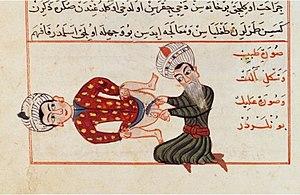
Les études historiques attestent que l'esclavage était pratiqué en Arabie pré-islamique, principalement pour des tâches domestiques et selon des conditions variées. L'islam prend naissance dans un monde dont l'esclavage est une pratique universellement utilisée.
L’esclavage dans l’Empire ottoman constitue une importante partie juridique de l’économie et de la société de l’Empire ottoman jusqu’à l’interdiction de l’esclavage des peuples du Caucase au début du XIXᵉ siècle, bien que l’asservissement d’autres groupes soit resté autorisé.
Sharaf ad-Din Ali Yazdi, ou Sharafaddin Ali Yazdi, en transcription universitaire : Šaraf al-Dīn ‘Alī Yazdī, en forme française vieillie : Cherefeddin Ali natif d'Yezd, né à Yazd comme son nom l'indique, et mort en 1454, est un historien et poète persan de l'époque timouride.
La castration est l'annihilation des organes reproducteurs de végétaux ou d'animaux, humains compris. Dans le cas des humains, la castration est considérée comme une mutilation génitale et est illégale dans la plupart des pays du monde. On la distingue de l'ablation chirurgicale des testicules et des ovaires — orchidectomie ou encore orchiectomie pour les mâles et ovariectomie ou oophorectomie pour les femelles — qui peut être nécessaire pour des raisons thérapeutiques et de la castration chimique. La castration concerne dans le règne animal l'ablation des testicules et l'ablation des ovaires, l'ablation de la verge étant appelée pénectomie et clitoridectomie pour le clitoris. L'ablation de la verge et des testicules est une émasculation.